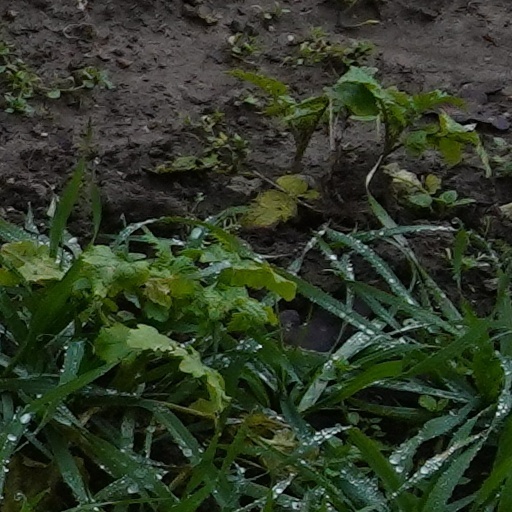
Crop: wheat